Babruvahana (1977 film)

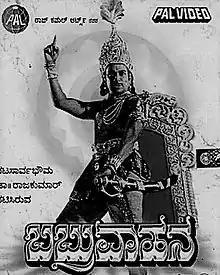
Theatrical release poster

Babruvahana is a 1977 Indian Kannada-language Hindu mythological film directed by Hunsur Krishnamurthy . The film stars Rajkumar in a dual role as Arjuna and his son Babruvahana, the titular character alongside an ensemble supporting cast that includes B. Saroja Devi, Kanchana, Jayamala, Vajramuni, Thoogudeepa Srinivas and Ramakrishna.